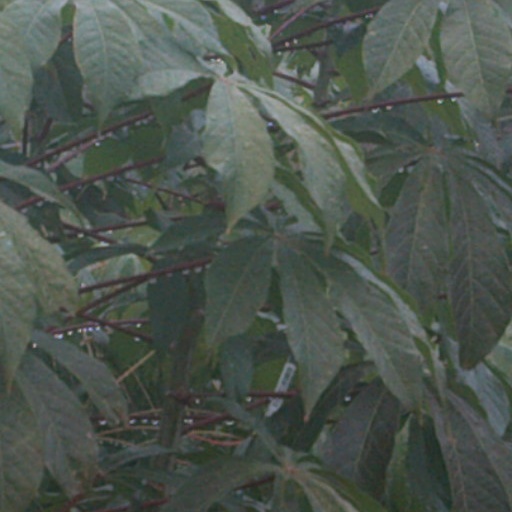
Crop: cassava